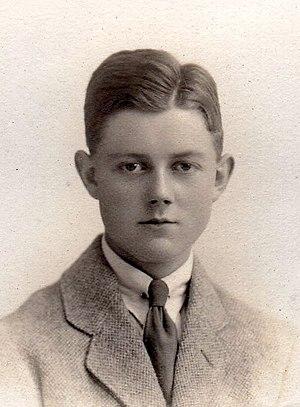
William Ross Ashby est un psychiatre-ingénieur anglais pionnier de la cybernétique. Ludwig von Bertalanffy l’a mentionné pour sa contribution qui a influencé Norbert Wiener, Herbert Alexander Simon et les autres.